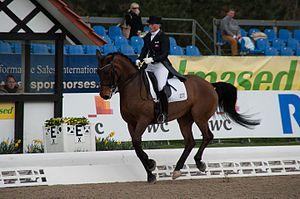
Le Danois sang-chaud est une race danoise de chevaux de sport. Son stud-book a été créé assez tardivement, en 1962, d'abord sous le nom de « cheval de sport danois », à partir de croisements entre des Oldenbourg, des Frederiksborg, des Holsteiner et des Pur-sangs. Cheval athlétique, sélectionné pour les sports équestres de haut niveau, il se fait d'abord connaître grâce à ses performances en dressage, notamment sous la selle de Anne Grethe Jensen-Törnblad en 1983, puis sous celle d'Andreas Helgstrand depuis 2006. Il est également représenté en saut d'obstacles et en concours complet d'équitation. Les tests d'approbation pour les reproducteurs sont très exigeants. Le Danois sang-chaud est proche du Selle suédois, avec lequel il partage ses capacités sportives et de nombreux ancêtres communs. Par ailleurs, le stud-book danois autorise de très larges croisements, si bien que les trois quarts des chevaux sont issus de reproducteurs appartenant à d'autres stud-books. Numériquement assez peu nombreuse, la race est exportée dans le monde entier. Elle entre aussi dans la formation du cheval letton.